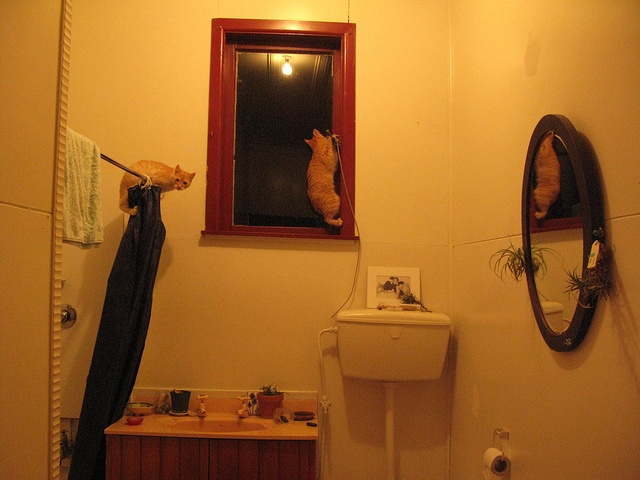
A bathroom with a mirror mounted on a wall.
A small window in a very poor bathroom
Cats climbing the shower rail and window in a bathroom
Two cats climb on furniture in a bathroom.
A pair of cats trying to get to the window above the sink in a bathroom.